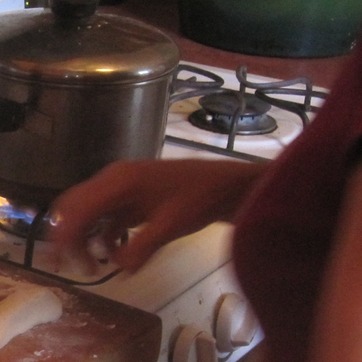
Material: skin